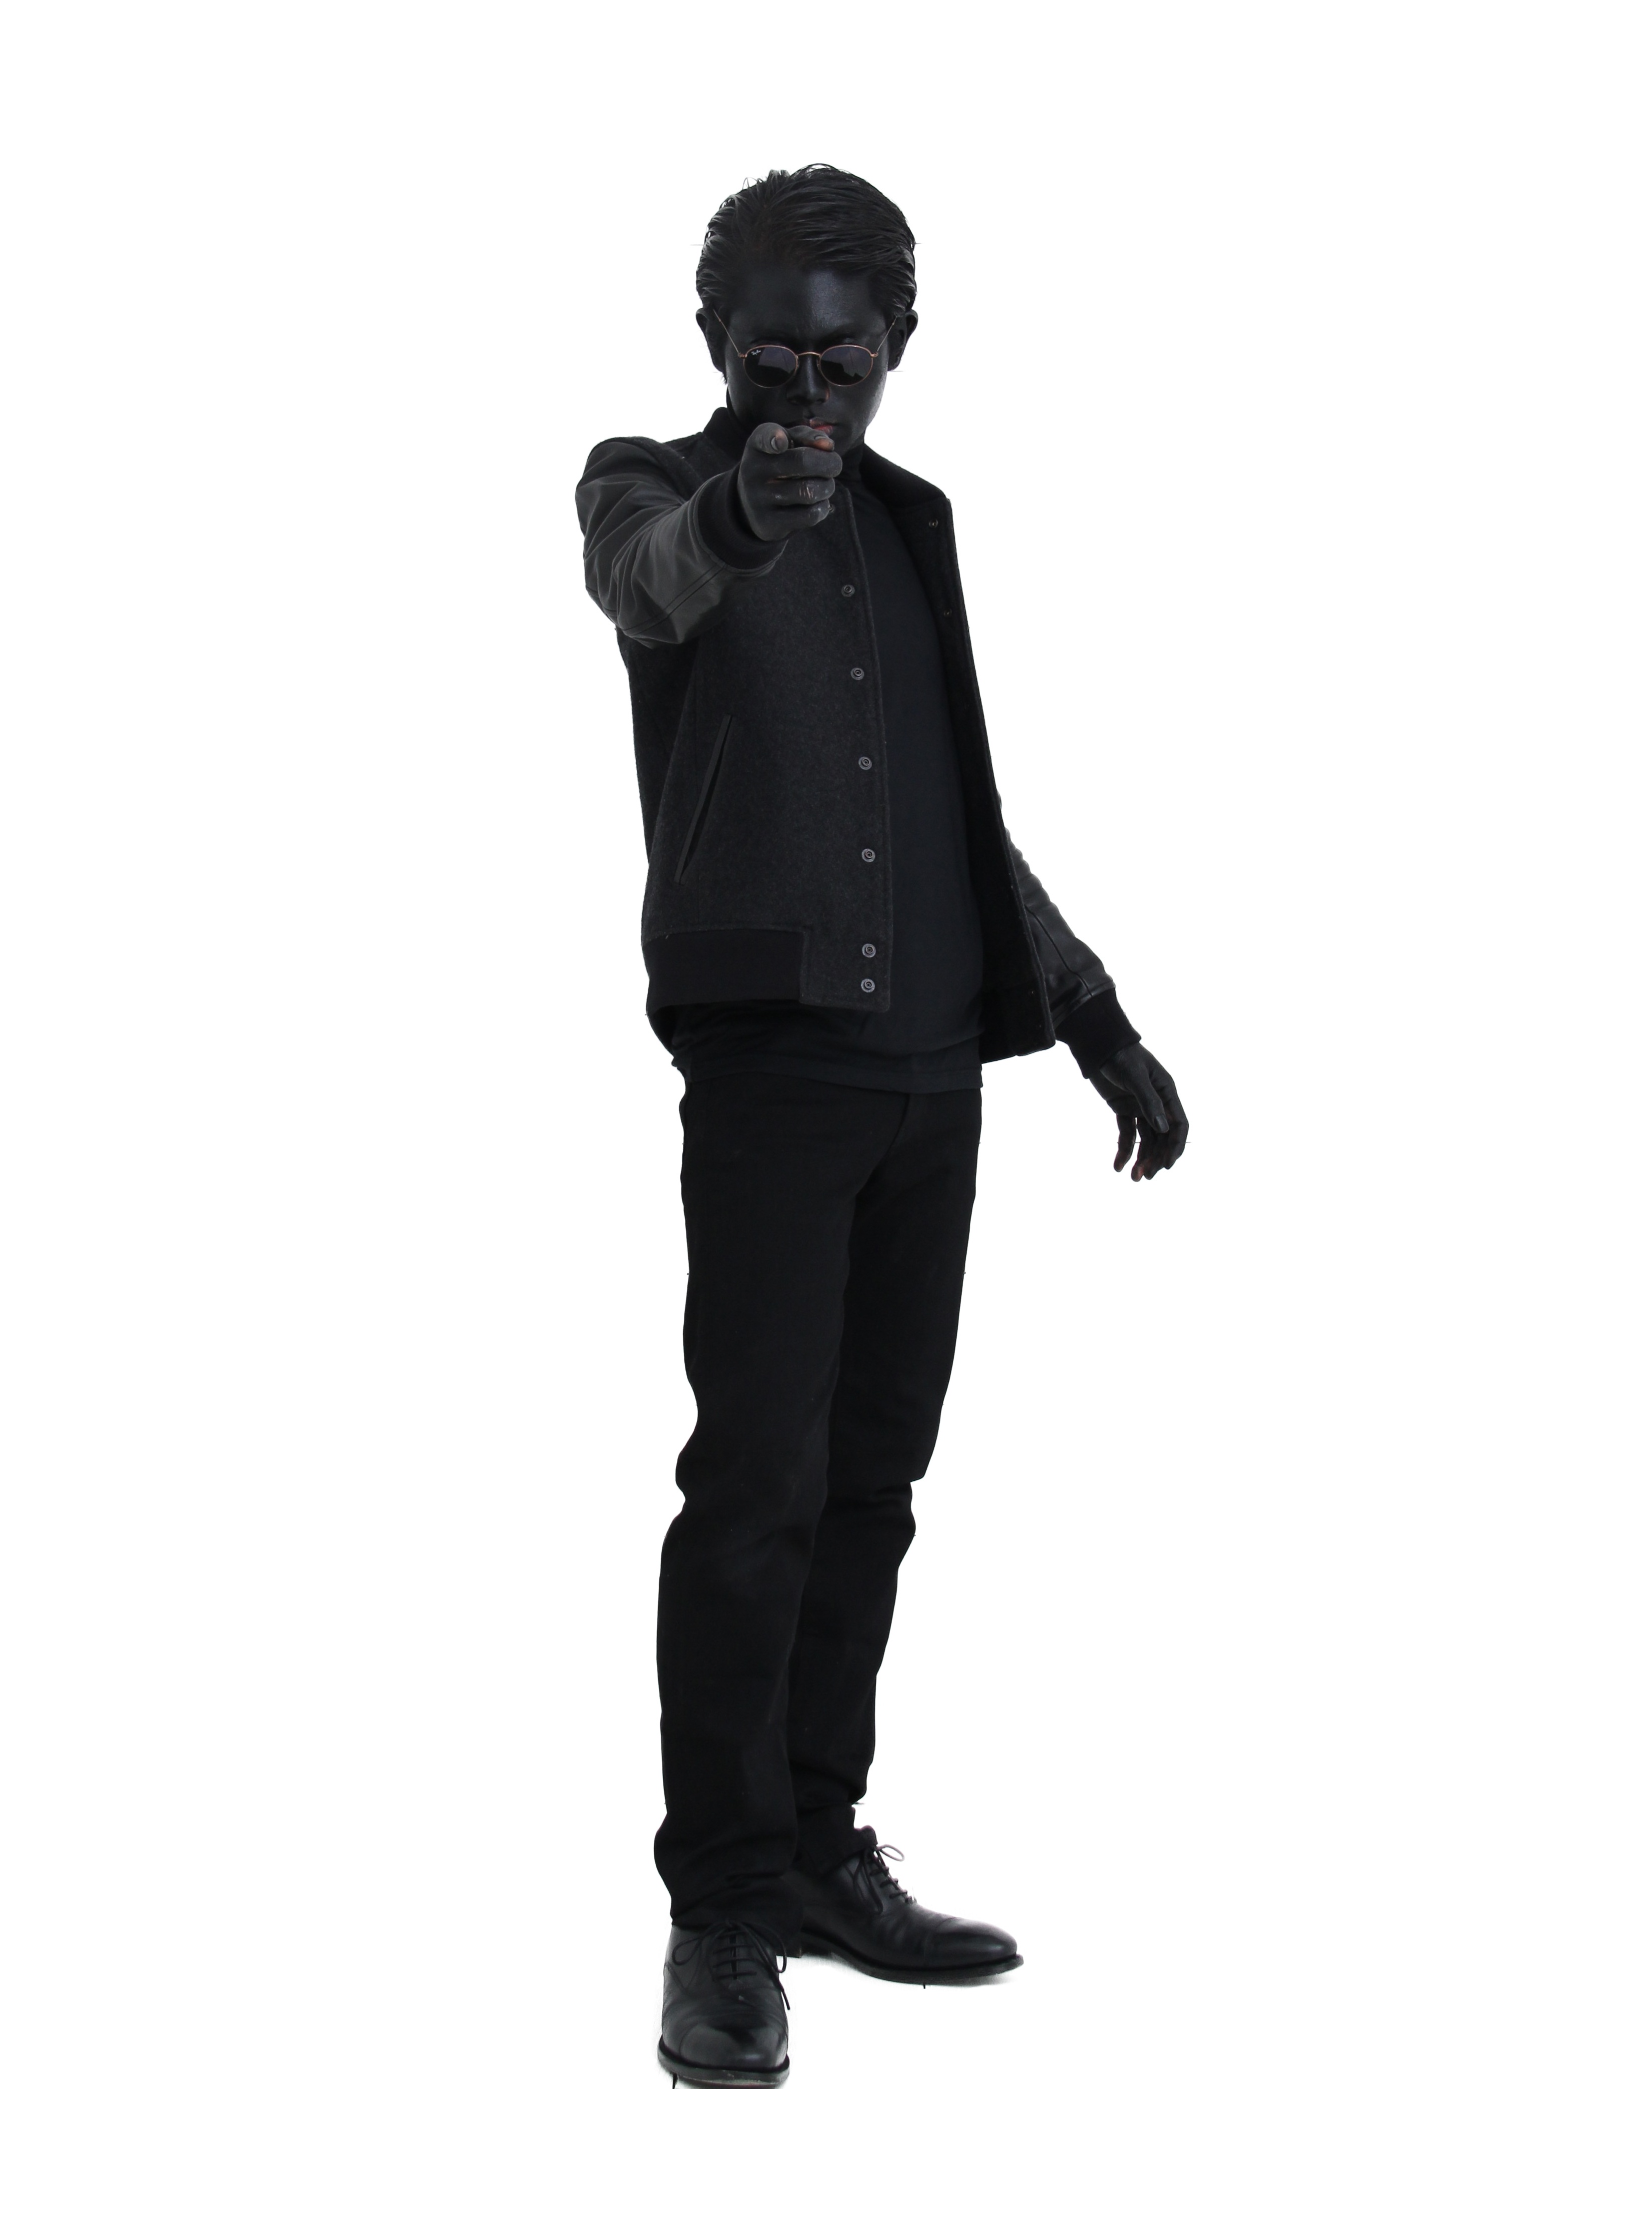
man, leather, male, finger, clothing, outerwear, japanese, alien, action figure, surprised, t shirt, teach, think about, get angry